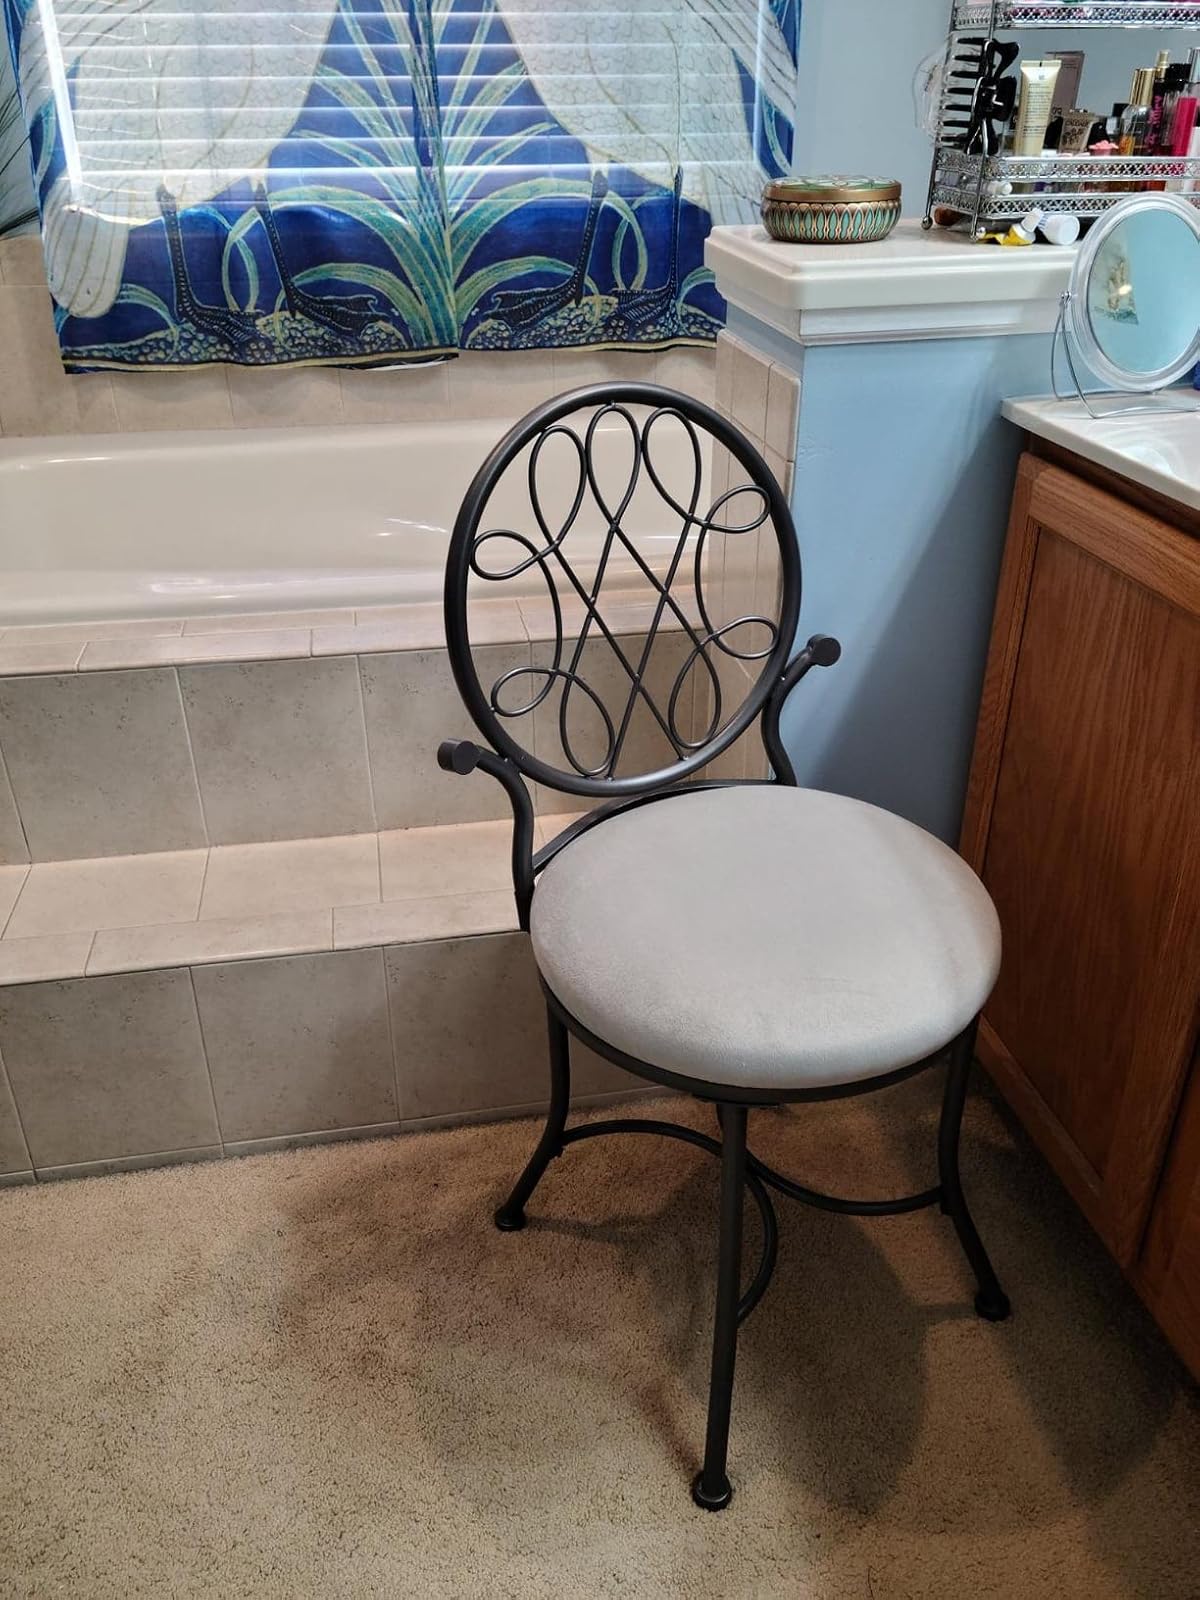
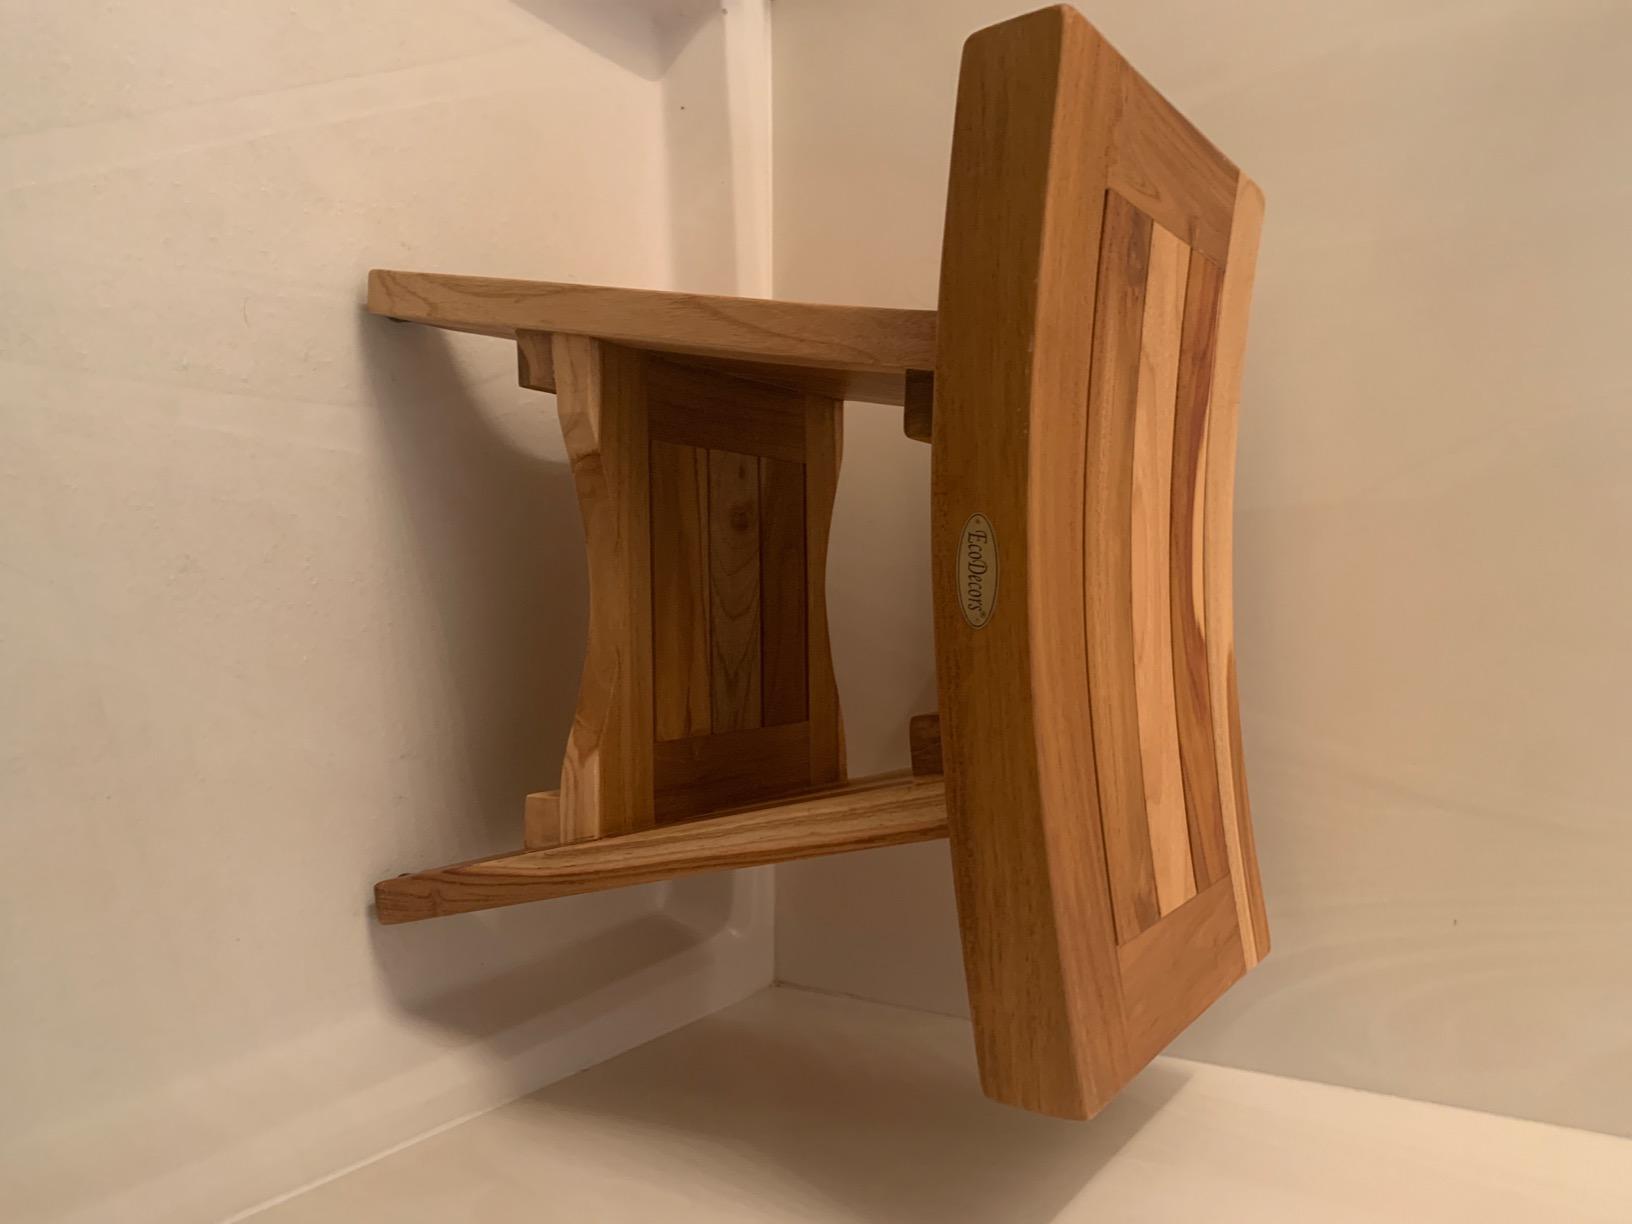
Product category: stool
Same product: no